Zabala (Sumer)

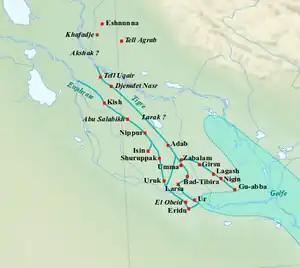
Basse Mesopotamie DA

The roughly rectangular site, which covers an areas of about 61 hectares, was first identified during the South Mesopotamian Mound Survey in 1954. It consists of three main mounds, east, west, and south. It is surrounded by a wall which was "built of brick and clay with plaster material, and is decorated with buttresses and recesses".